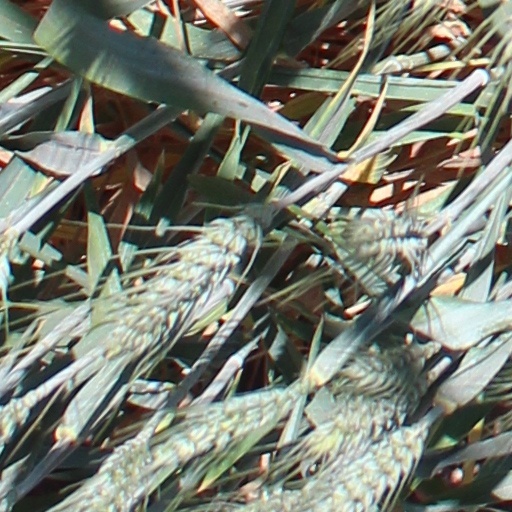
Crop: wheat